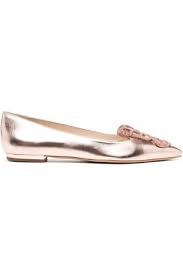
Label: Ballet Flat